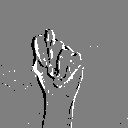
ASL letter: t